War of the Third Coalition

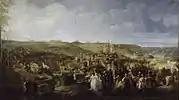
Napoleon inspecting the troops at Boulogne, 16 August 1804

Prior to the formation of the Third Coalition, Napoleon had assembled the "Army of England", an invasion force meant to strike at England, from around six camps at Boulogne in Northern France. Although they never set foot on British soil, Napoleon's troops received careful and invaluable training for any possible military operation. Boredom among the troops occasionally set in, but Napoleon paid many visits and conducted lavish parades in order to boost the morale of the soldiers.